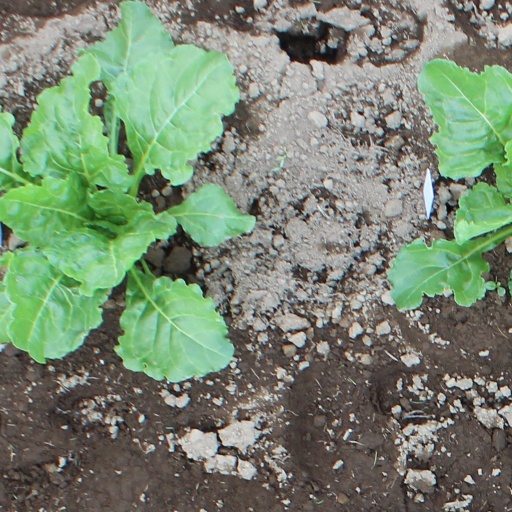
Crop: sugar beet